Sarvottam Jeevan Raksha Padak

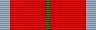
Ribbon of the medal

The Sarvottam Jeevan Raksha Padak ("Ultimate Life Saving Medal") is a civilian lifesaving award presented by the Government of India. Established on 30 September 1961, the award was originally called the Jeevan Raksha Padak, Class I.